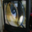
Label: television